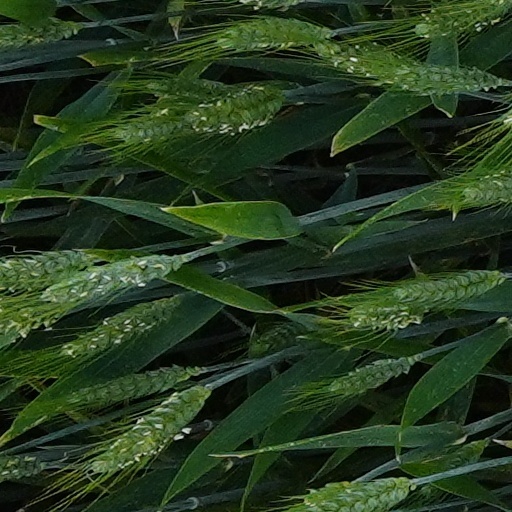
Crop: wheat